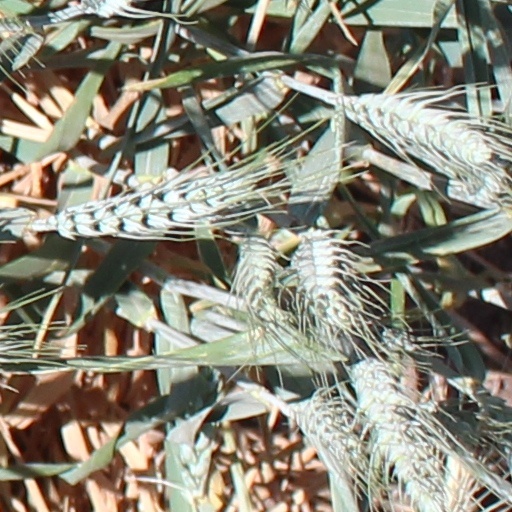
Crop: wheat